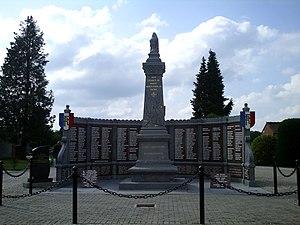
Monument aux morts commune de Bruay sur l'Escaut dans les Hauts de France
Bruay-sur-l'Escaut est une commune française située dans le département du Nord, en région Hauts-de-France.